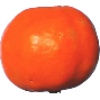
Label: Clementine 1